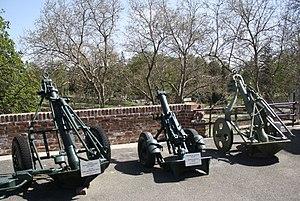
L'armée égyptienne est l'ensemble des forces militaires terrestres de l'Égypte, l'une des quatre branches des Forces armées égyptiennes.